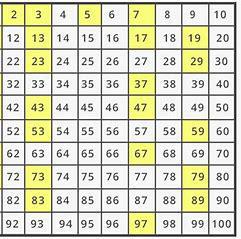
Brand: ON
Model: 100